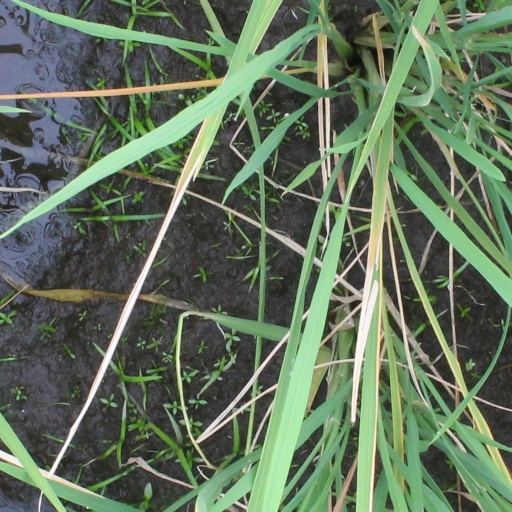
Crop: rice